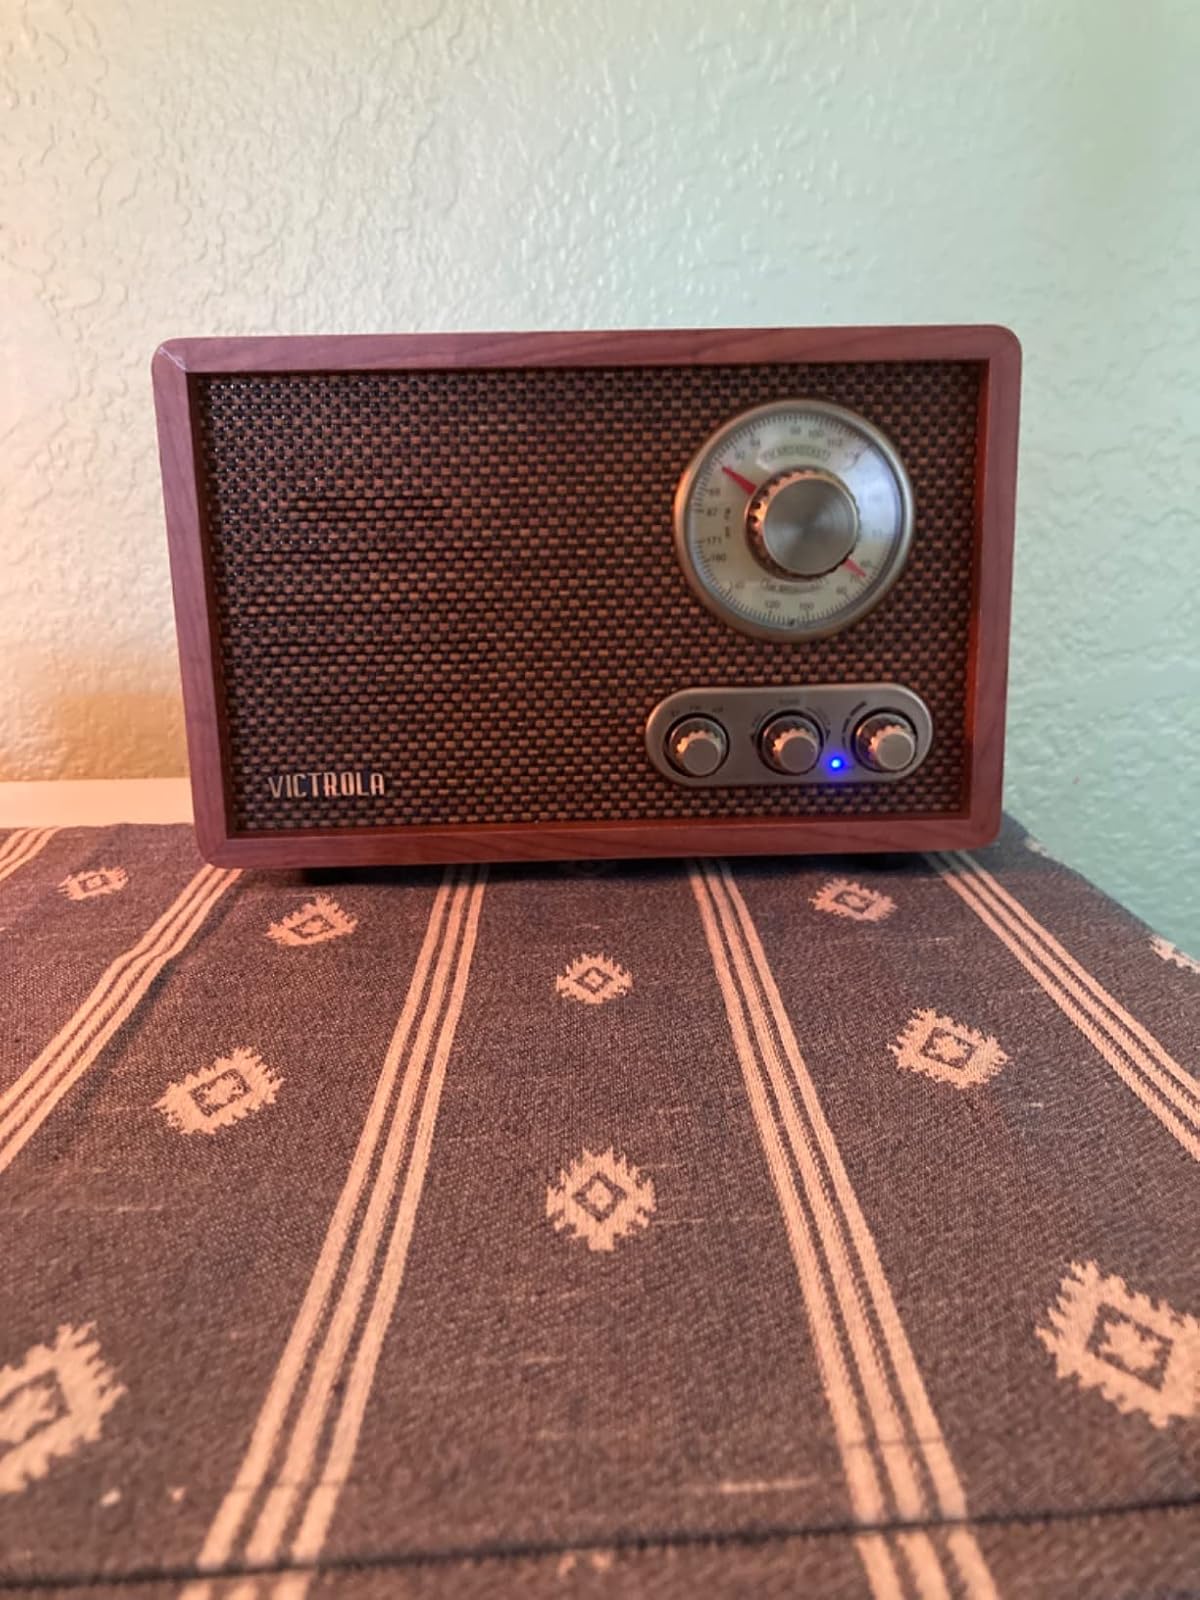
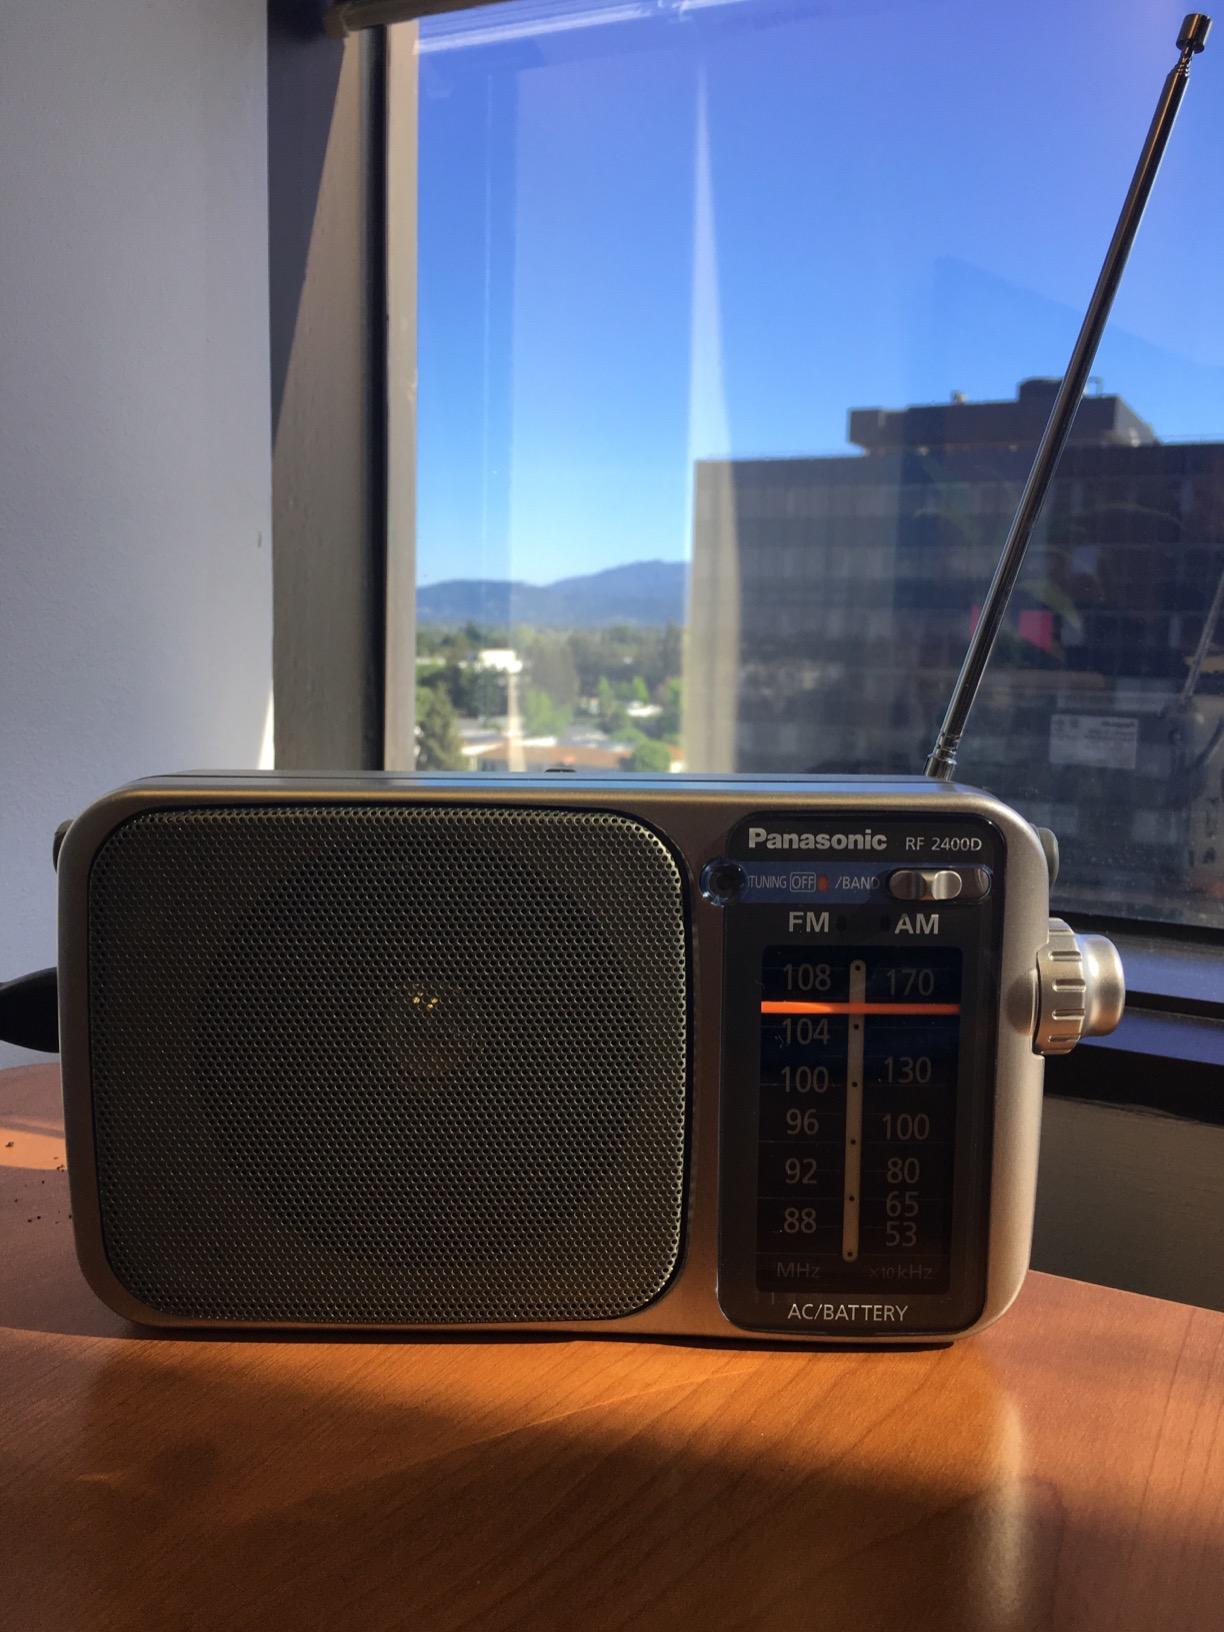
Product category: radio
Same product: no